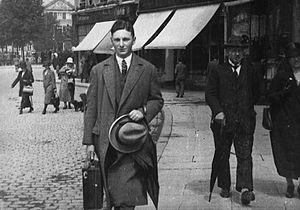
Max Stern, né le 18 avril 1904 à Mönchengladbach et décédé le 30 mai 1987 à Paris, est un propriétaire de galerie d'art influent, un collectionneur et un philanthrope montréalais.